İnönü Military Quarter and War Museum

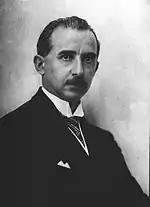
İsmet İnönü

In the museum, there are photographs of the battles, the copies of the correspondence between the commanders, the weapons and other military tools, the uniforms and some ethnographic items. The most important piece of correspondence is the telegram of Mustafa Kemal Pasha (later Atatürk) after the Second Battle of İnönü . The first paragraph of the telegram is "It is not so often the world history sees a commander as you, who have taken a huge responsibility in the İnönü battlefields. The independence and existence of our nation depended on the courageousness and patriotism of your commanders and fellow soldiers, who have been doing their honorable duties under your genius conduct. You did not only beat the ill fortune of the enemy but also that of the nation".